United Nations Security Council Resolution 1563

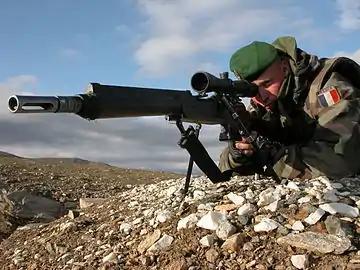
ISAF soldier in Afghanistan

United Nations Security Council resolution 1563, adopted unanimously on 17 September 2004, after reaffirming all resolutions on the situation in Afghanistan, particularly resolutions 1386 (2001), 1413 (2002), 1444 (2002) and 1510 (2003), and resolutions 1368 (2001) and 1373 (2001) on terrorism, the council extended the authorisation of the International Security Assistance Force (ISAF) for a further period of one year.